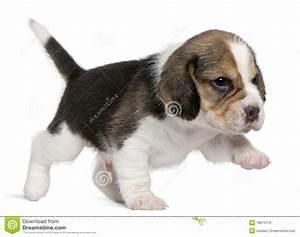
dog